Yorkshire Three Peaks

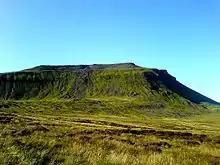
The western flanks of Ingleborough as seen from the peat bog below

The mountains of Whernside, Ingleborough and Pen-y-ghent are collectively known as the